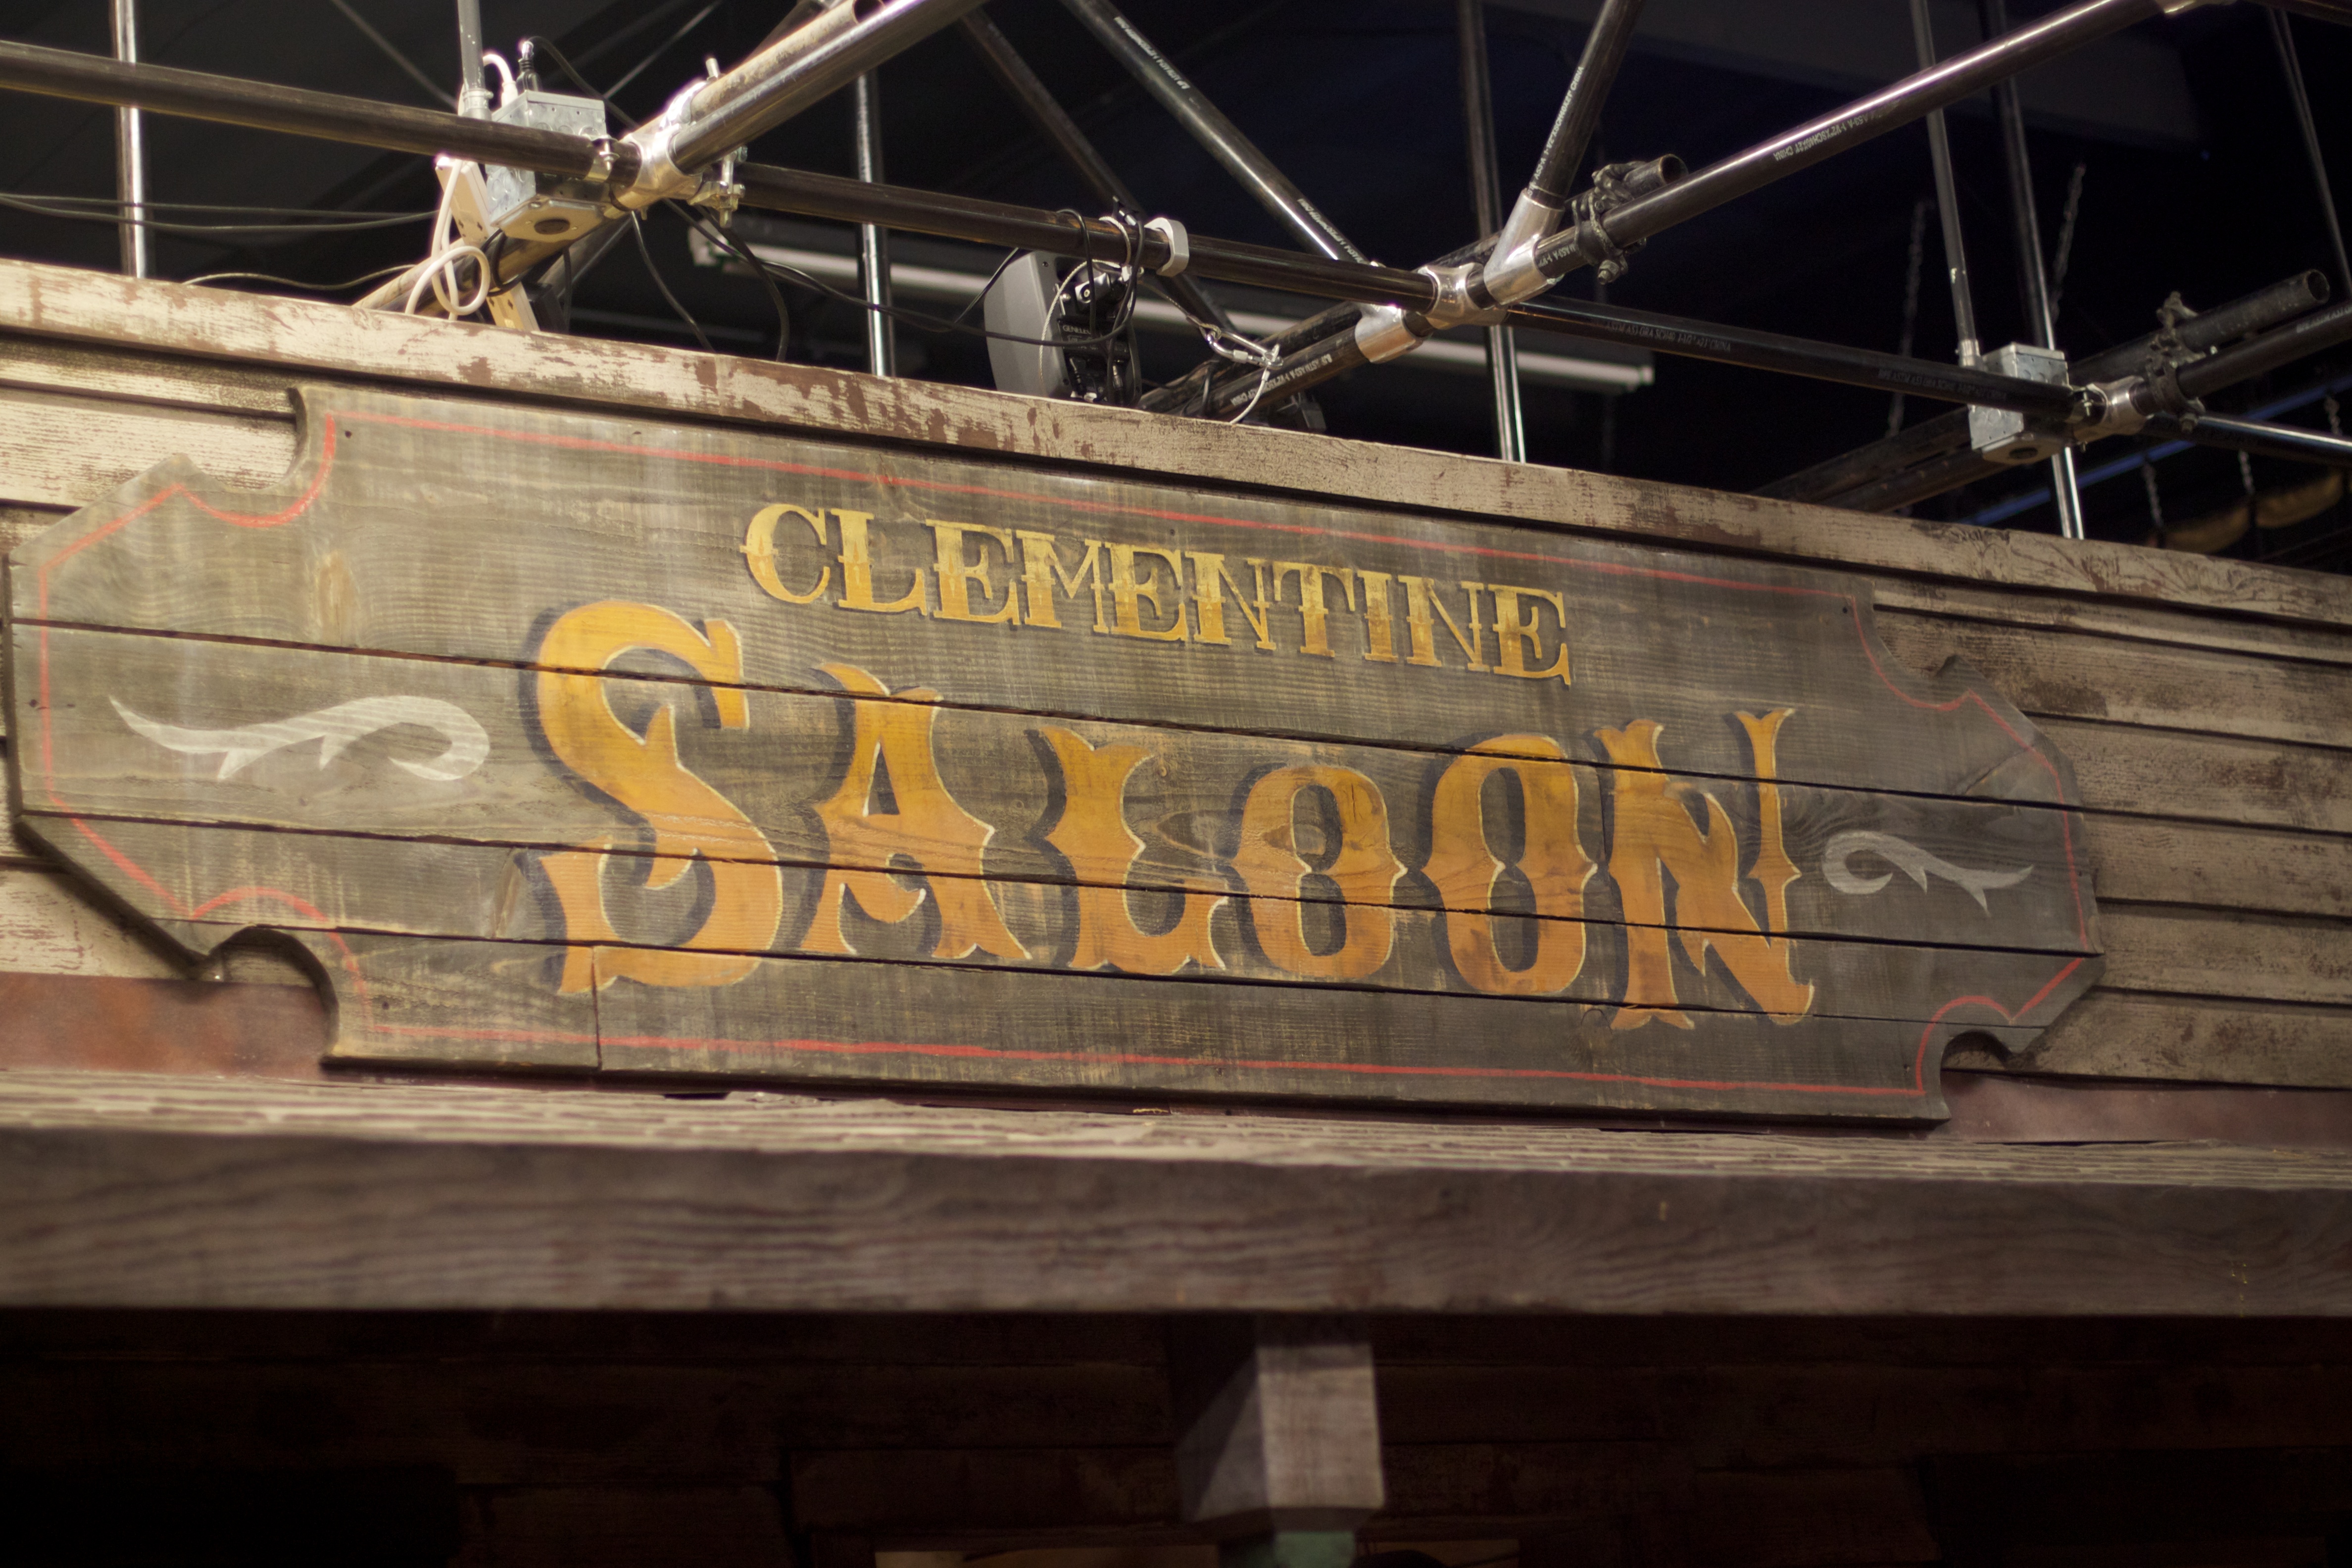
wood, sign, vehicle, tourist attraction, man made object